Laurence Parisot

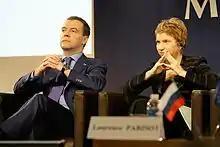
Parisot with Russian President Dmitry Medvedev whilst the latter was in Paris on a state visit on 2 March 2010.

In 2003, Parisot entered the MEDEF executive board. On 5 July 2005 she beat two other candidates in a vote to replace Ernest-Antoine Seillière. At the time, she was the youngest ever head of the business lobby and the first one to run a service company. During her time in office, Parisot declared that she intended to fight against unemployment and put “enterprise at the center of French society”. She added that she would work very hard to push French MPs to adopt more liberal labour legislation.